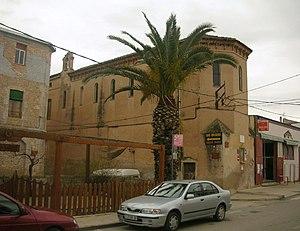
Benifallet est une commune de la province de Tarragone, en Catalogne, en Espagne, de la comarque de Baix Ebre